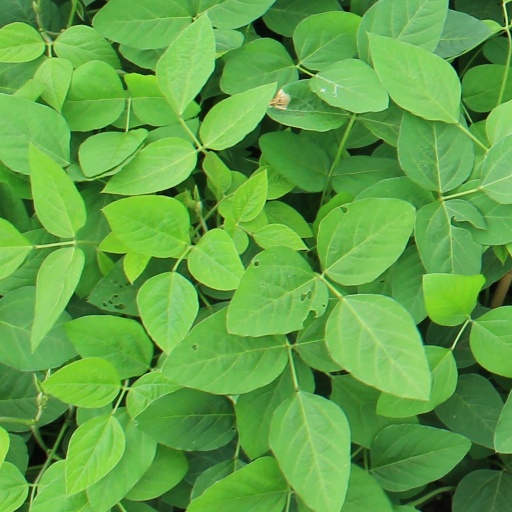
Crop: soybean